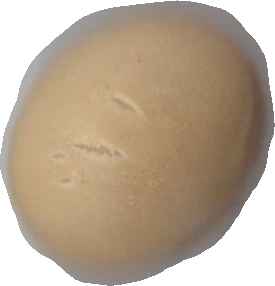
Variety: Dega